Violence against women

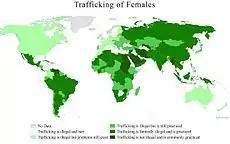
Countries by prevalence of female trafficking

Human trafficking refers to the acquisition of persons by improper means such as force, fraud or deception, with the aim of exploiting them. The Protocol to Prevent, Suppress and Punish Trafficking in Persons, especially Women and Children states,